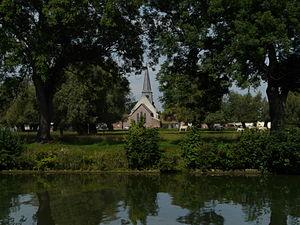
L'église de Ramillies (Nord, France) et le canal de l'Escaut
Ramillies est une commune française située dans le département du Nord, en région Hauts-de-France.